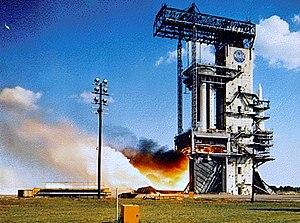
Les National Historic Landmarks de l'Alabama représentent l'histoire de l'Alabama de la période précolombienne jusqu'à nos jours. L'État compte trente-six National Historic Landmarks, qui sont situés dans dix-huit des soixante-sept comtés de l'État. Parmi ces monuments, cinq ont un intérêt militaire, huit sont des exemples importants d'un style architectural particulier, six sont des sites archéologiques, cinq ont joué un rôle dans la lutte des Afro-américains pour les droits civils, et cinq sont associés au développement du Programme spatial des États-Unis. Un des NHL de l'État a par la suite perdu ce statut.